Francisco Morazán

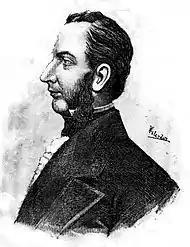
This drawing by Vilardell depicts General Morazán in his late forties.

In February 1837 there occurred in Central America a series of events that ignited a revolution that culminated with the fall of the Federation. An epidemic of cholera scourged Guatemala leaving approximately 1000 people dead and 3000 infected with the bacteria. The epidemic struck especially the poor and the Indians in the highlands of the state. At the time when it appeared, the Indians of the district of Mita, influenced by their priests, were much perturbed over the system of trial by jury (incomprehensible to them) which was being introduced. The disease spread rapidly and the government of Mariano Galvez, hoping to alleviate the situation, dispatched the available physicians, medical students and remedies for distribution. But these measures were of little help because the Indians continued to die.